Blue Light (TV series)

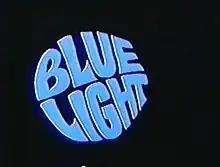

Blue Light is a 1966 American espionage drama television series starring Robert Goulet and Christine Carère about the adventures of an American double agent in Nazi Germany during World War II. It aired from January 12 to May 18, 1966.